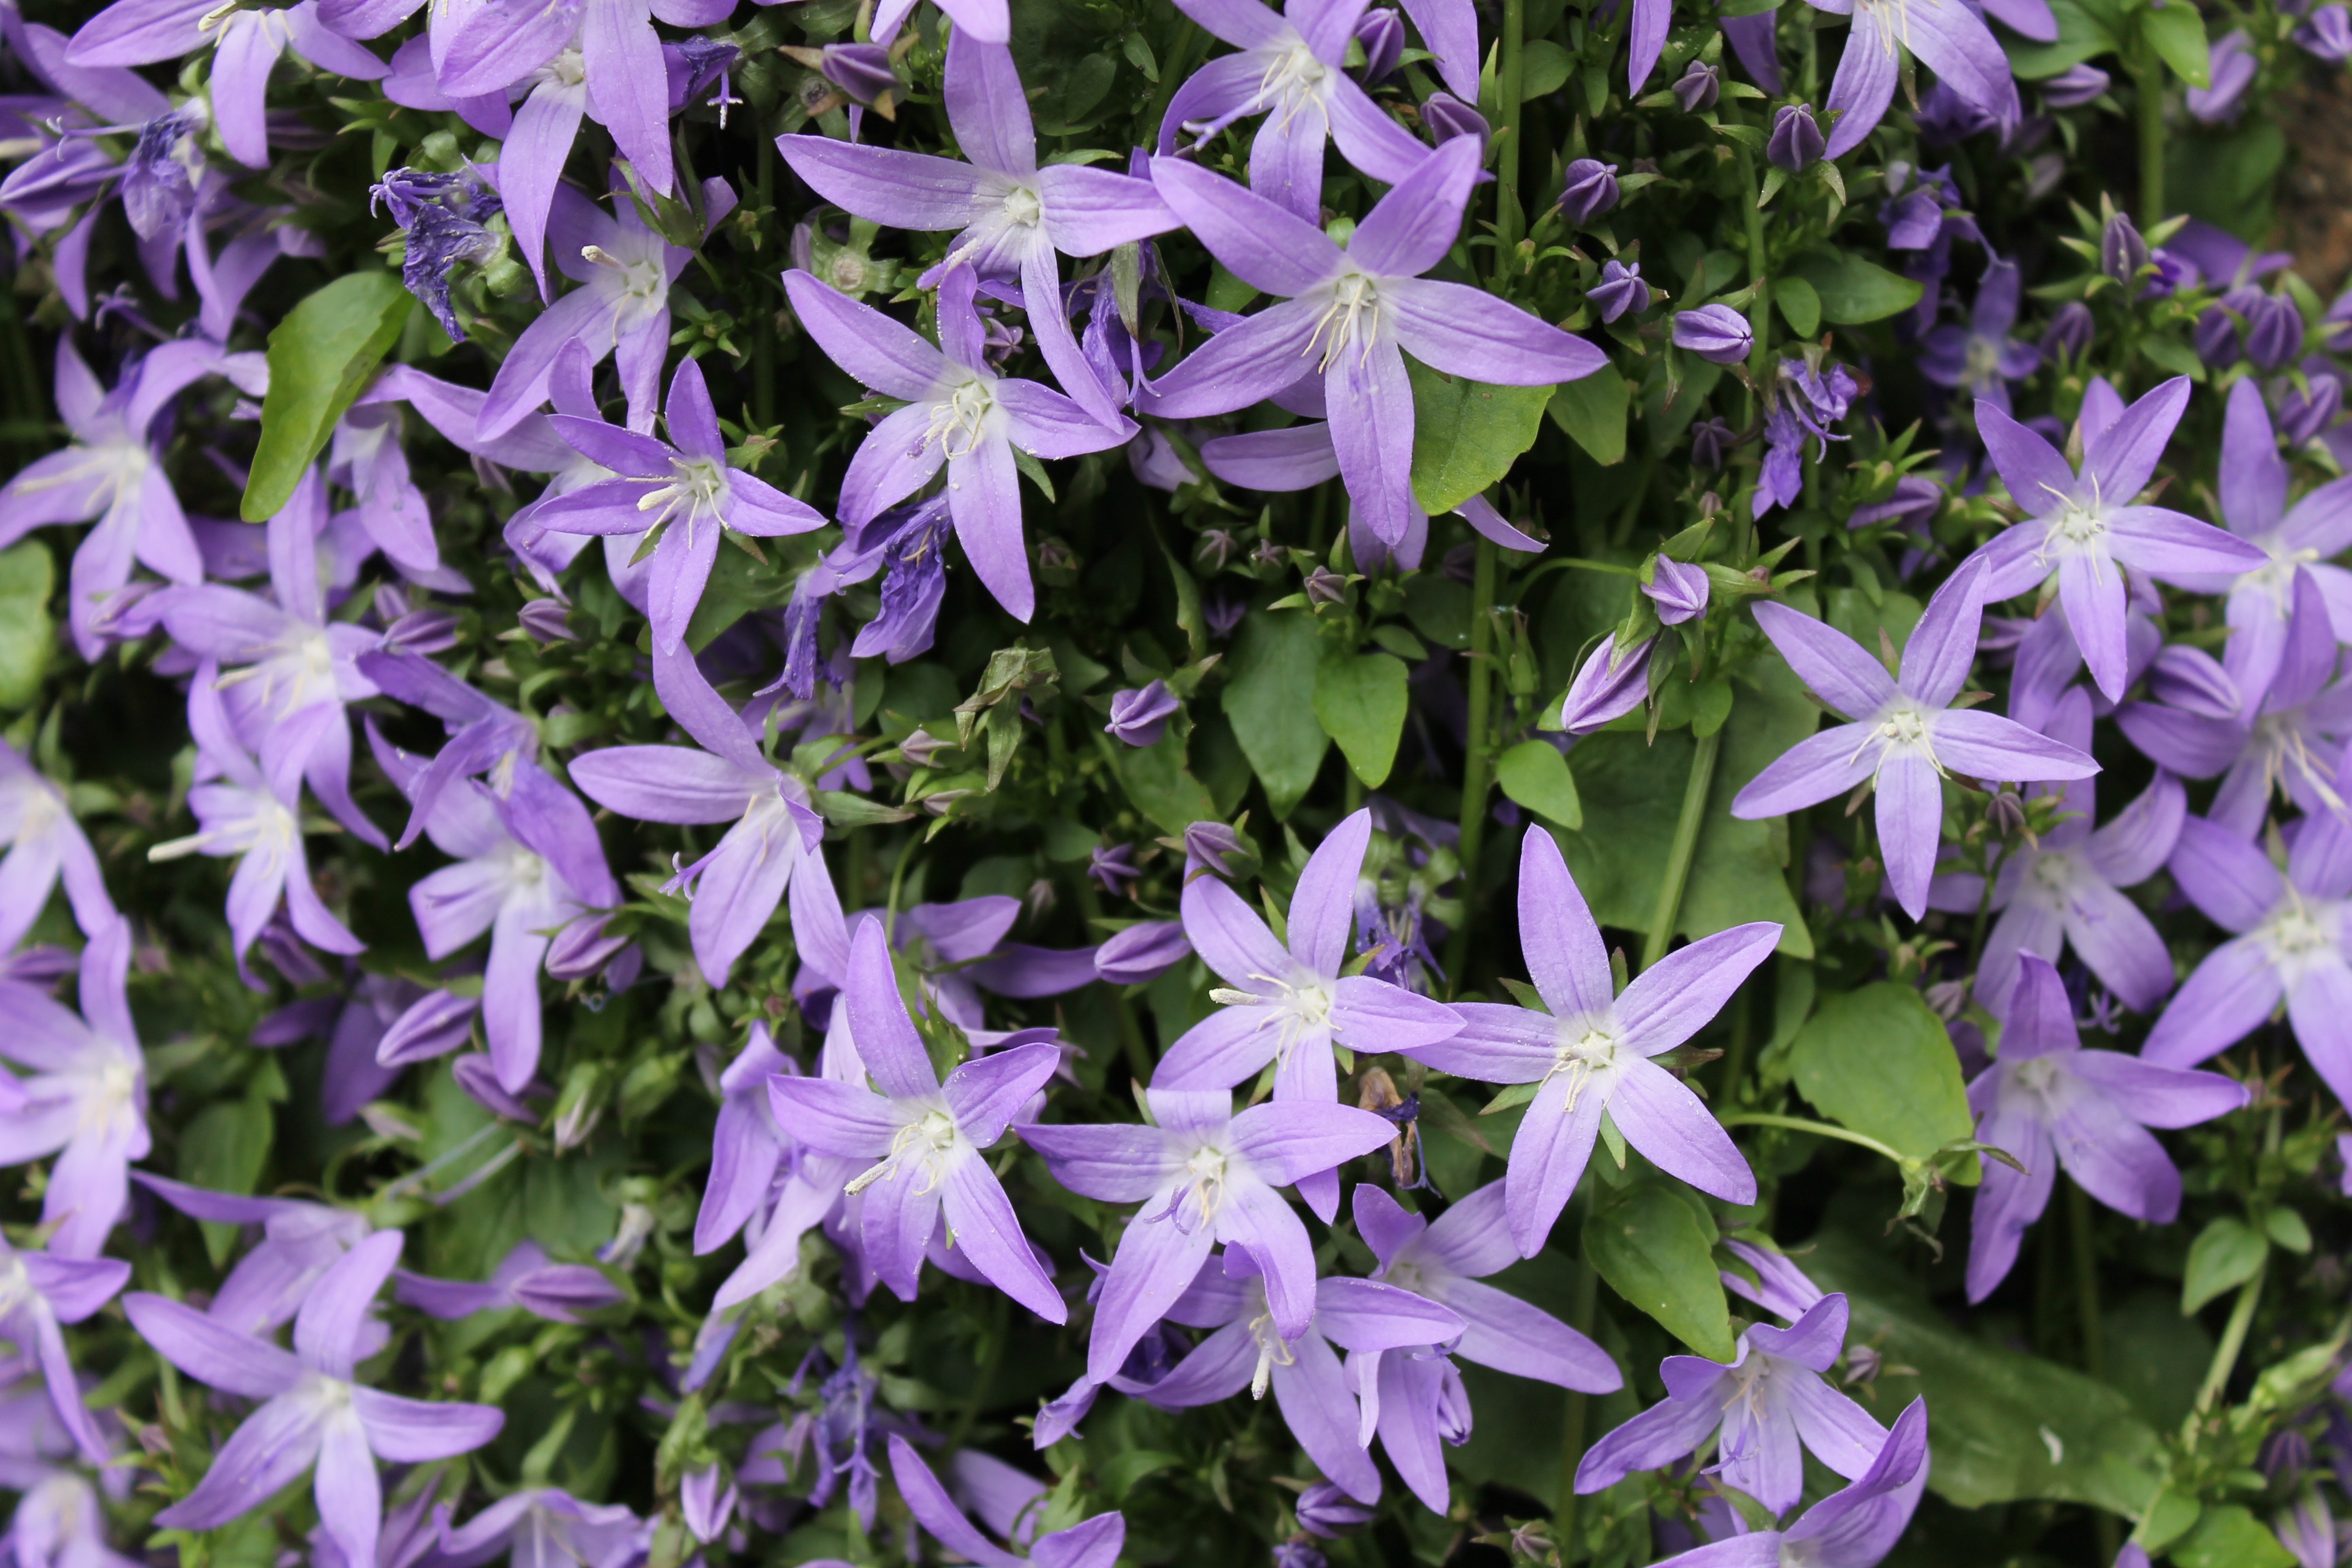
plant, flower, petal, fresh, botany, blooming, flora, wildflower, flowers, shrub, violet, lilac, blooms, bellflower, flowering plant, bellflower family, land plant, fawn lily